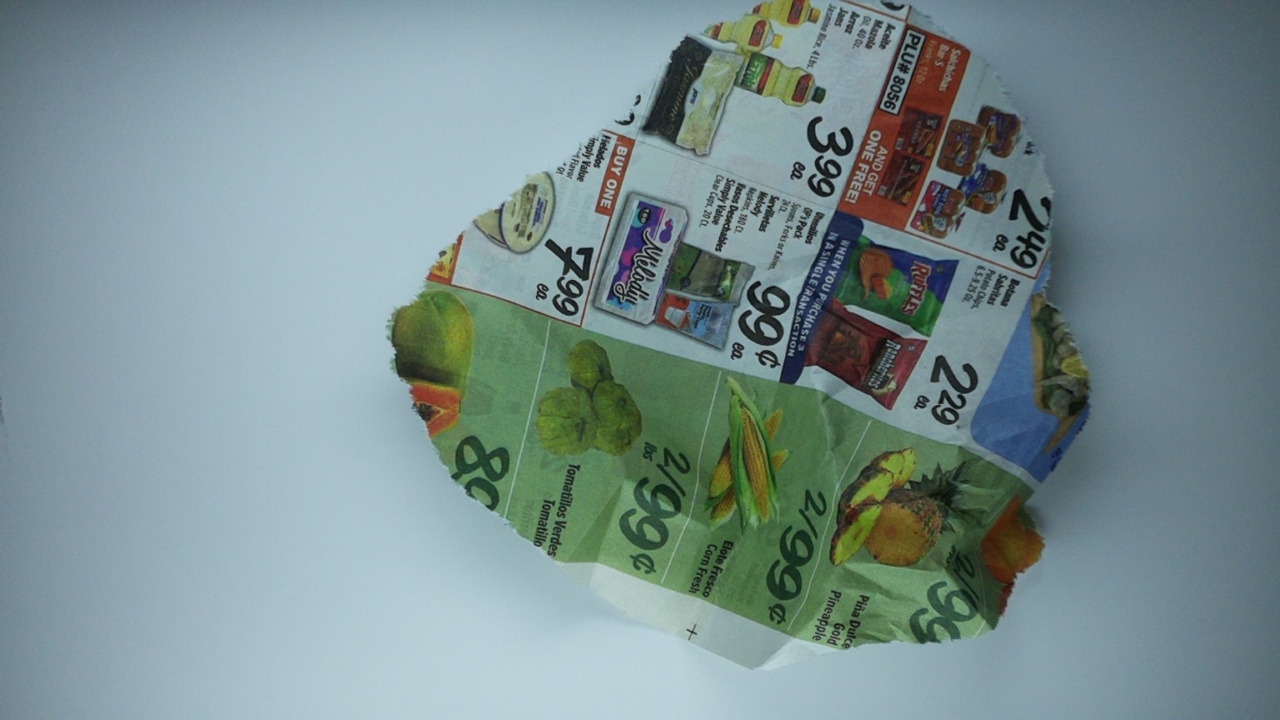
Label: recycle